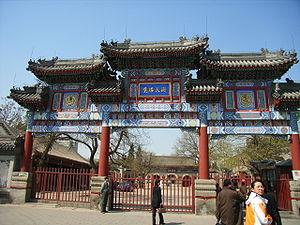
Le temple du nuage blanc est un temple taoïste situé dans le district de Xicheng à Pékin, Chine. Considéré comme l'une des trois « Grandes cours ancestrales » de l'École taoïste de la Voie de la Parfaite Complétude, il a le titre de « premier temple sous le Ciel ».